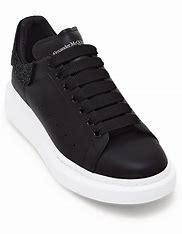
Brand: Alexander
Model: McQueen Alexander Mcqueen Oversized